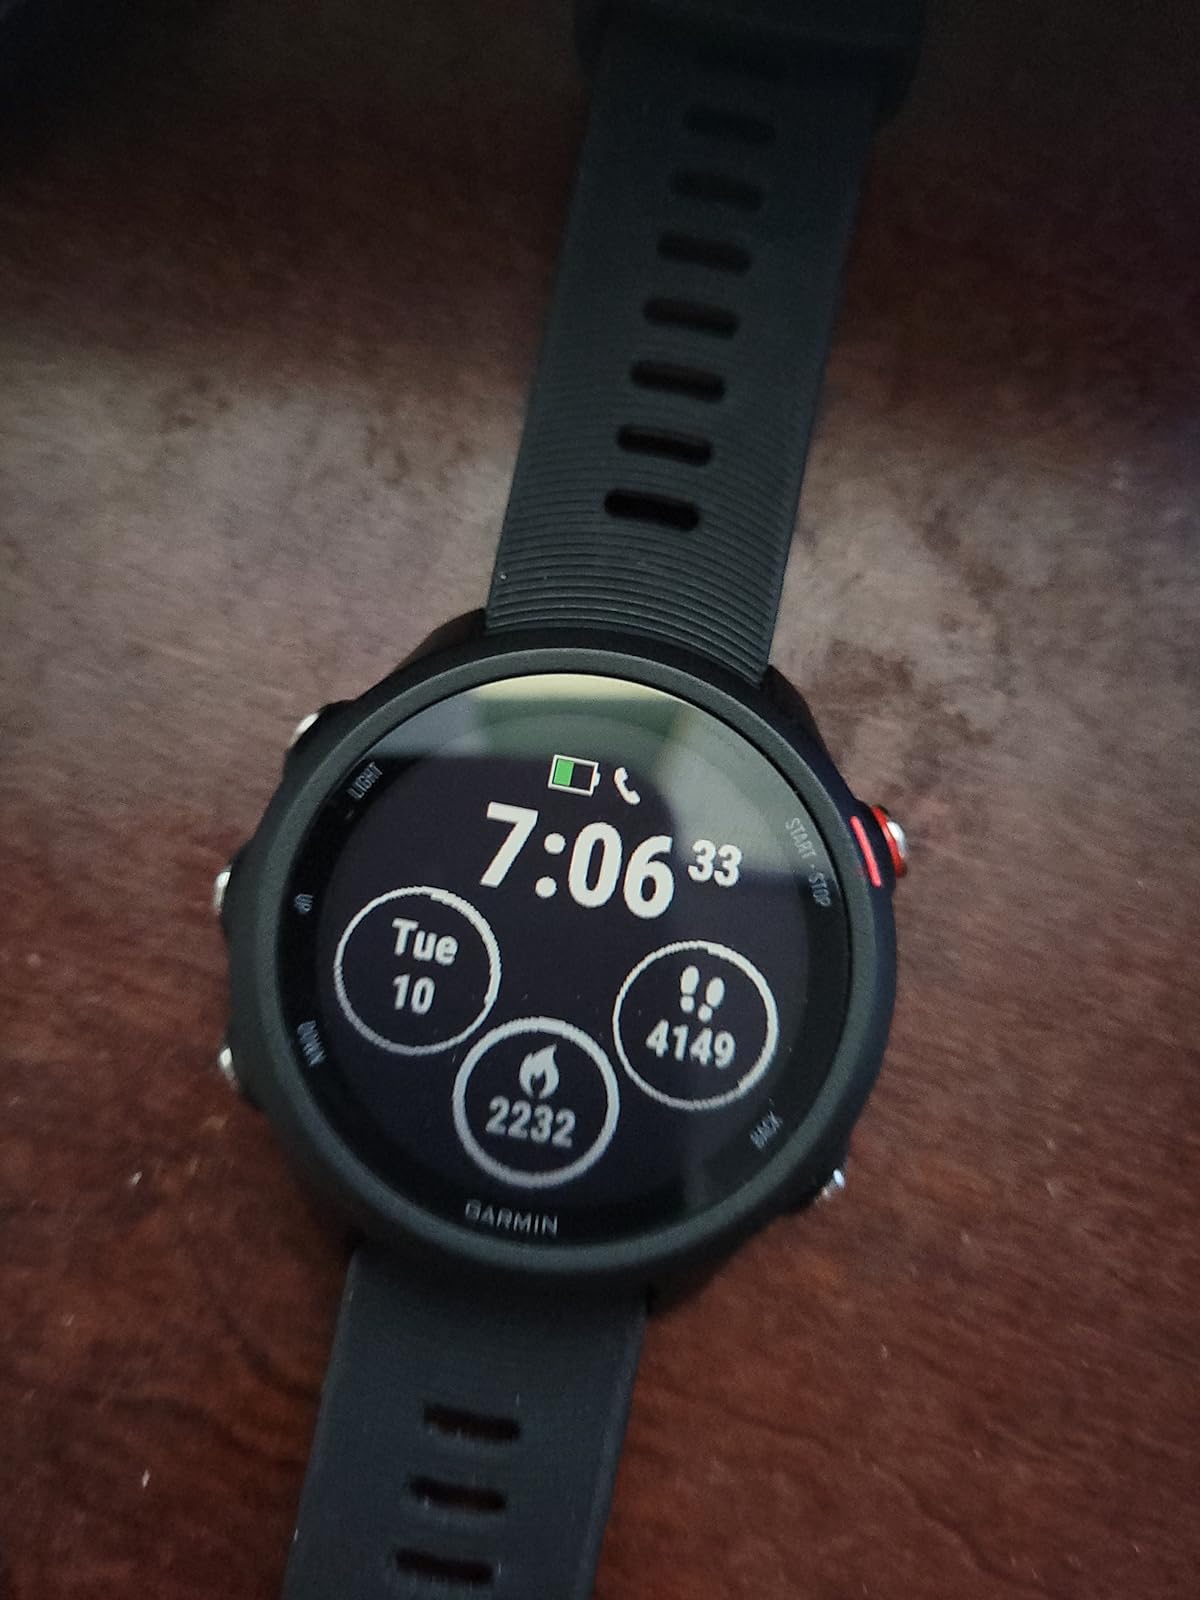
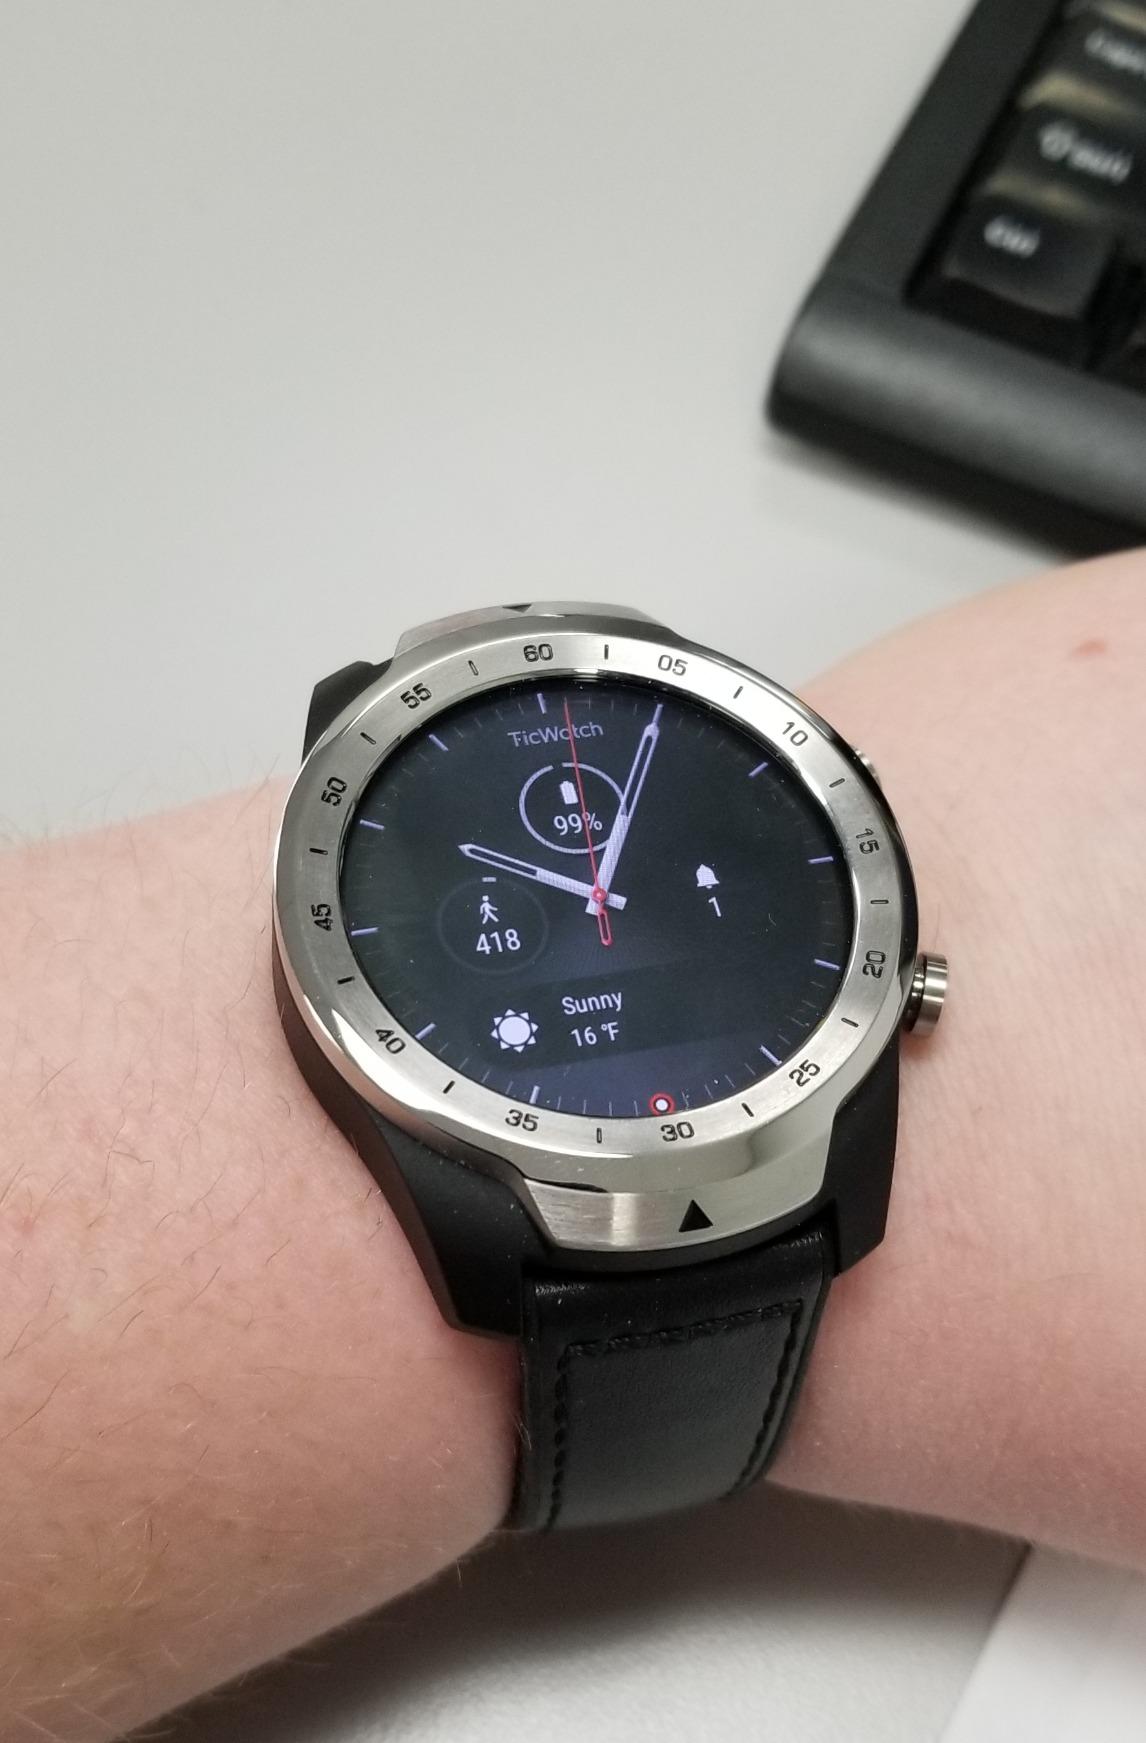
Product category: smartwatch
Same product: no